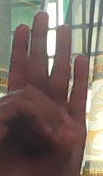
ASL sign: 0